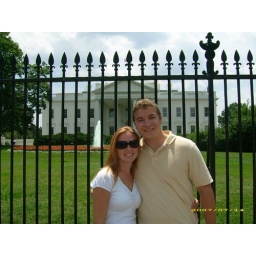
Now the person in black is gone...